Courtney Hawkins (baseball)

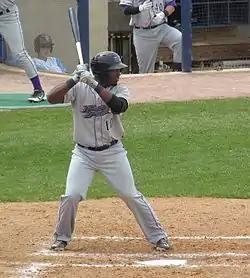
Hawkins with the Winston Salem-Dash in 2013

The Chicago White Sox selected Hawkins in the first round, with the 13th overall selection, of the 2012 Major League Baseball draft. Hawkins started his career with the rookie-level Bristol White Sox of the Appalachian League. In 38 games he hit .272/.314/.401 with three home runs and 16 runs batted in. On August 12, 2012, he was promoted to the Low-A Kannapolis Intimidators of the South Atlantic League. He hit .308/.352/.631 with four home runs and 15 runs batted in 16 games. He ended the season with the High-A Winston-Salem Dash after he was promoted on August 29, 2012. Overall, he finished his first season hitting .284/.324/.480 with eight home runs and 33 runs batted in 59 games. Hawkins was ranked the White Sox #1 prospect at the start of the 2013 season. He was also ranked as the #55 ranked prospect in baseball according to "Baseball America" and #68 by MLB.com. Hawkins spent the whole 2013 season with High-A Winston-Salem Dash. He struggled in his first full season, batting .178 with 19 home runs and 160 strikeouts in 383 at-bats.